Shin Kong Manhattan Building

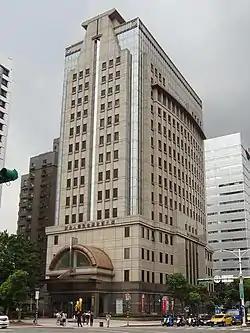

The Shin Kong Manhattan Building is a 17-story, high-rise office building completed in 2000 and located in Xinyi Special District, Taipei, Taiwan. Owned by Shin Kong Group, the building has a total floor area of .